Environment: lab
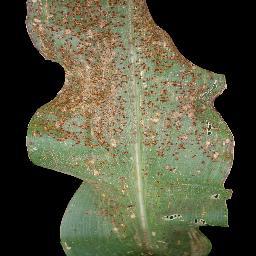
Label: common_rust